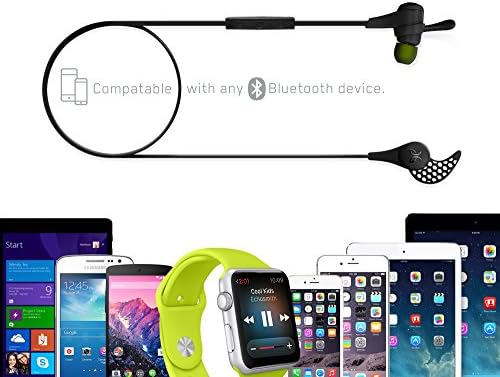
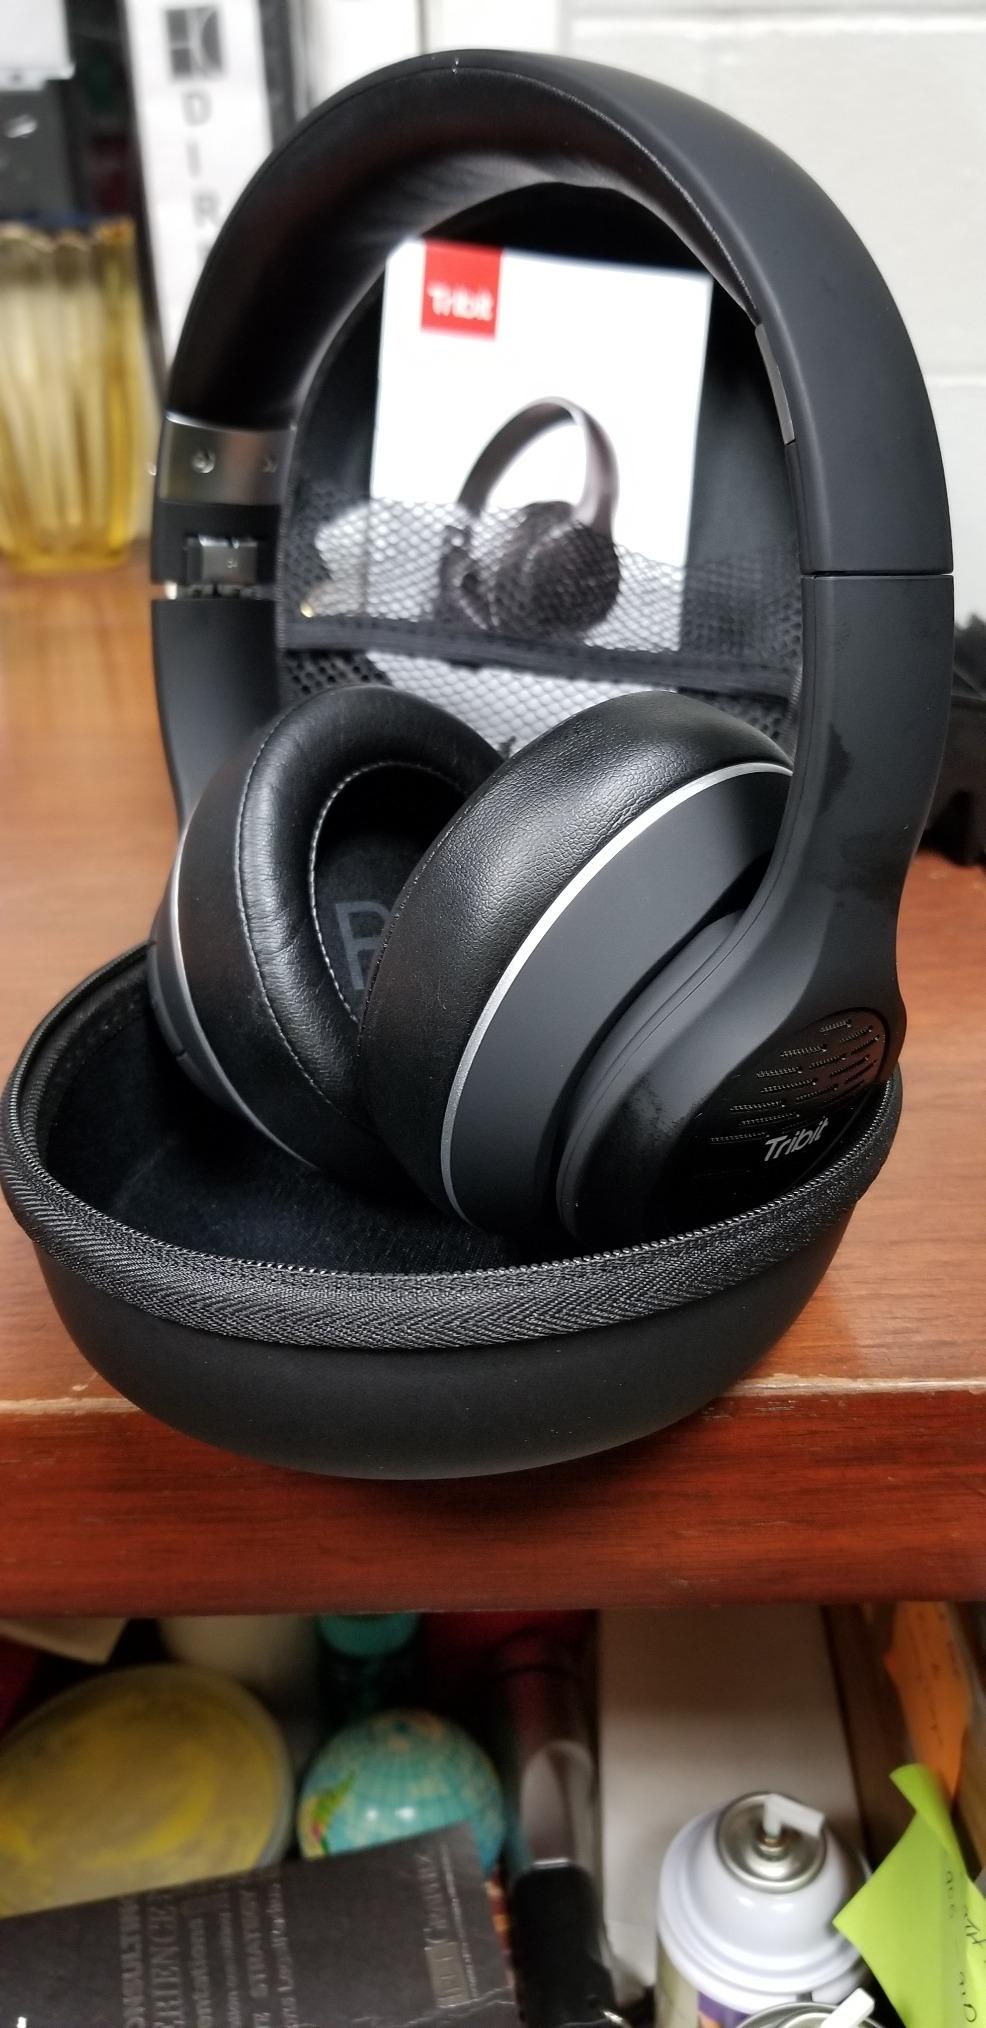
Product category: headphones
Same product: no